Lin Yi-hsiung

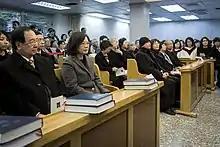
President Tsai Ing-wen attends the annual memorial service at Gikong Presbyterian Church on Feb 28, 2017.

The Gikong or Yi-Kwang Presbyterian Church was erected on the site of the former Lin family residence off Hsinyi Road. A memorial service is held annually at the church on February 28. Gikong was founded to provide religious services and comfort for the families of dissidents affected by the Kaohsiung Incident, and later expanded its mission to all political victims.